Hattori Hanzō

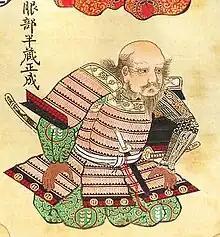

or "Second Hanzō", nicknamed , was a famous samurai of the Sengoku era. He served the Tokugawa clan as a general and is credited with saving the life of Tokugawa Ieyasu, later helping him to become the ruler of united Japan.